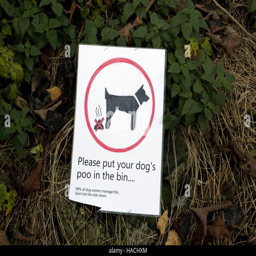
home made sign for owners to clean up the mess